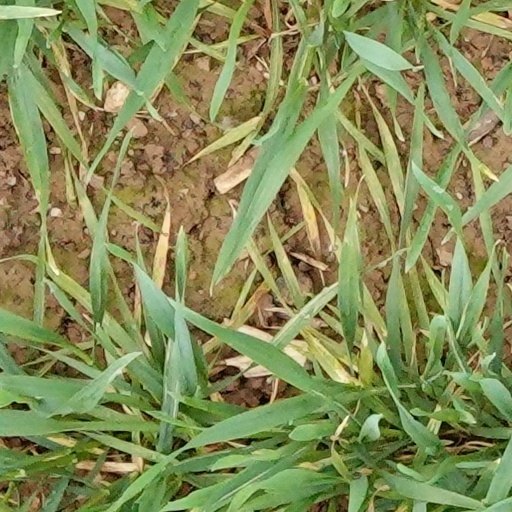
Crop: wheat